Second Shadow Cabinet of Edward Heath

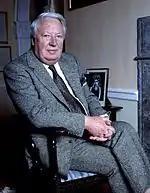
Edward Heath, Leader of the Opposition 1974-1975

On 13 June 1974, a reshuffle saw Peter Carington replaced as party chair by William Whitelaw which coincided with Macmillan and Barber returning to the backbench.